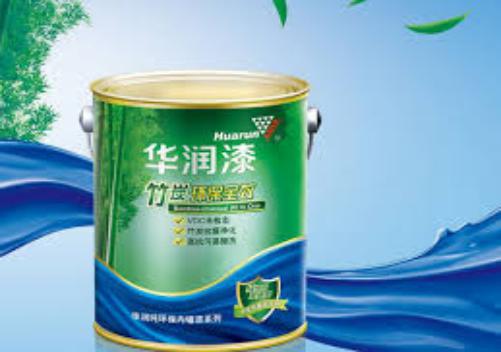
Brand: huarun
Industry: Others